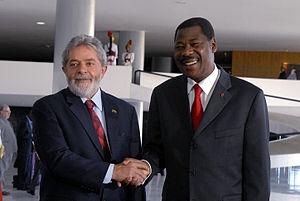
Thomas Boni Yayi, né en 1952 à Tchaourou, est un homme Politique d'État béninois, président de la République du 6 avril 2006 au 6 avril 2016.